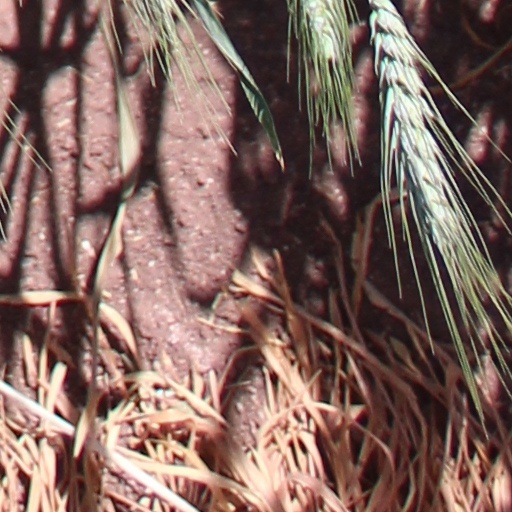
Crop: wheat